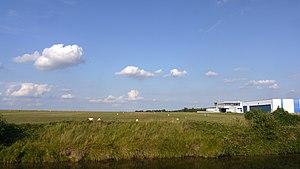
Aéroport de Meaux Esbly, Seine et Marne, Ile de France, France
L’aérodrome de Meaux - Esbly est un aérodrome civil, ouvert à la circulation aérienne publique, situé sur la commune d'Isles-lès-Villenoy, à 5 km au sud-ouest de Meaux, en Seine-et-Marne.